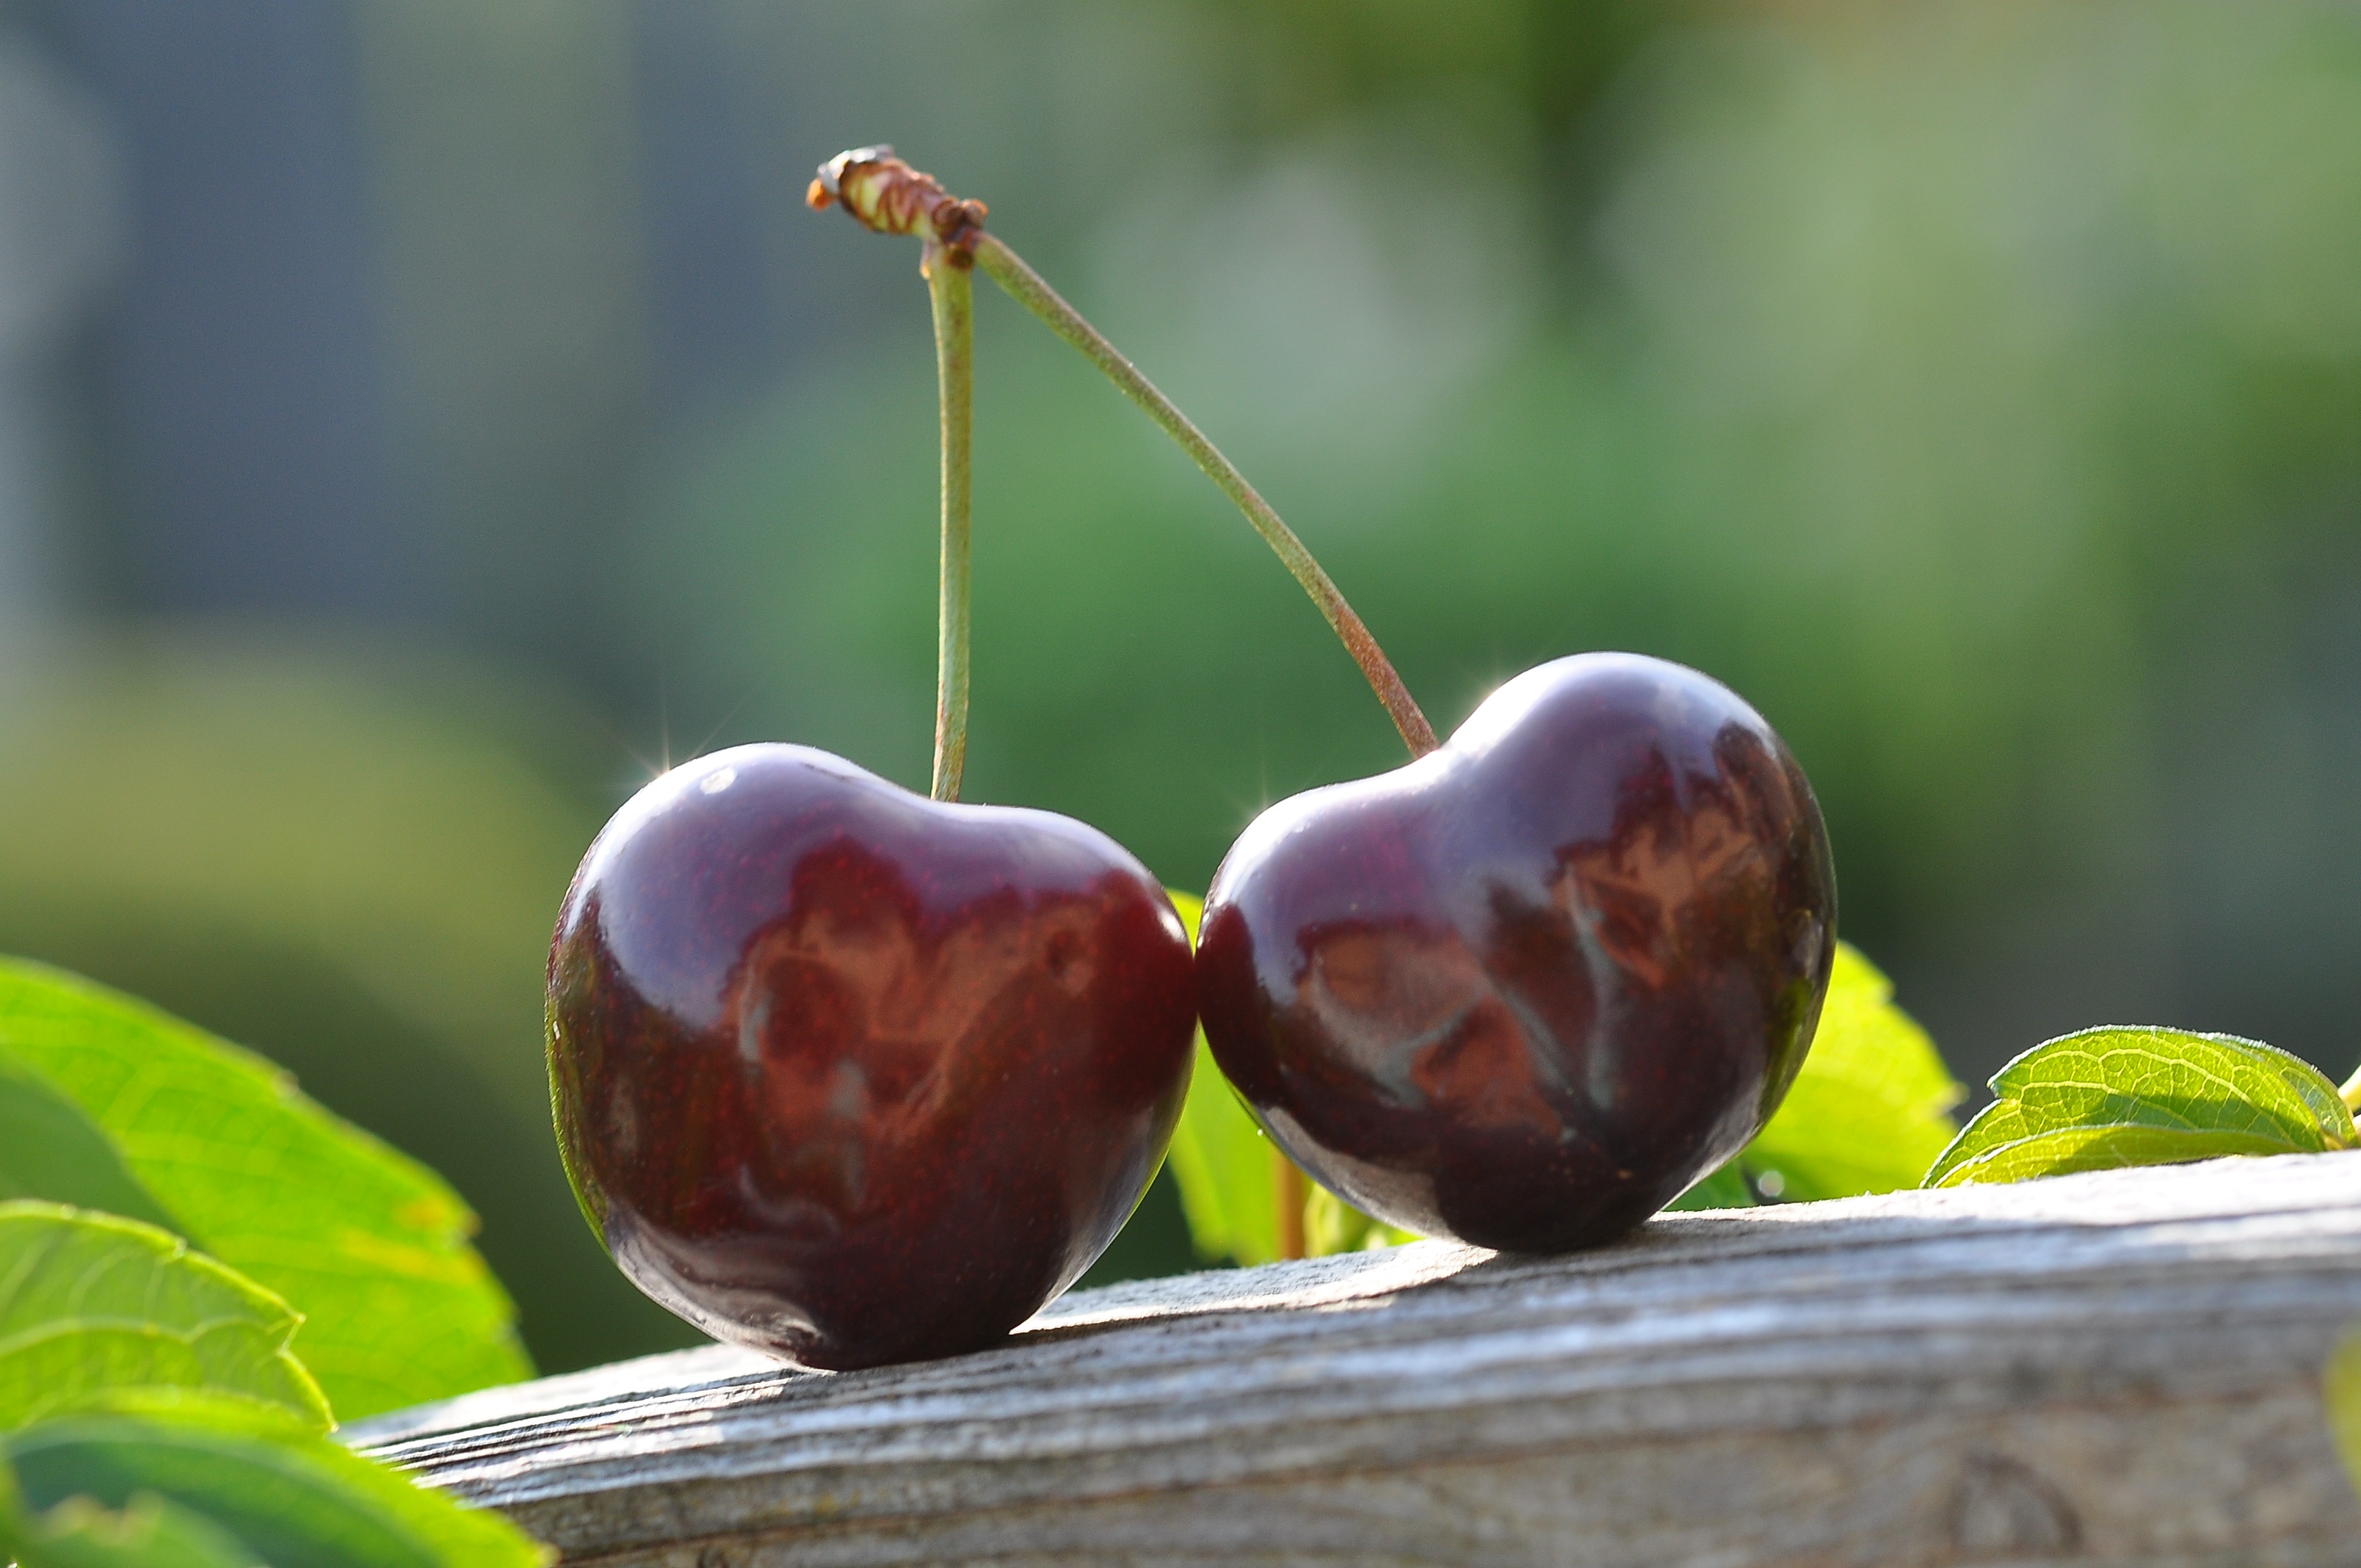
nature, branch, plant, fruit, berry, sweet, leaf, flower, summer, feed, food, red, produce, two, healthy, eat, flora, delicious, close up, nutrition, fruits, pair, vitamins, of course, cherry, macro photography, flowering plant, rose family, land plant